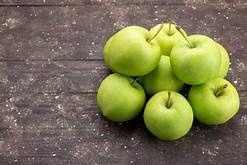
Label: apple